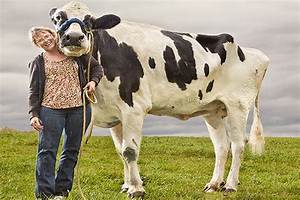
Label: mucca